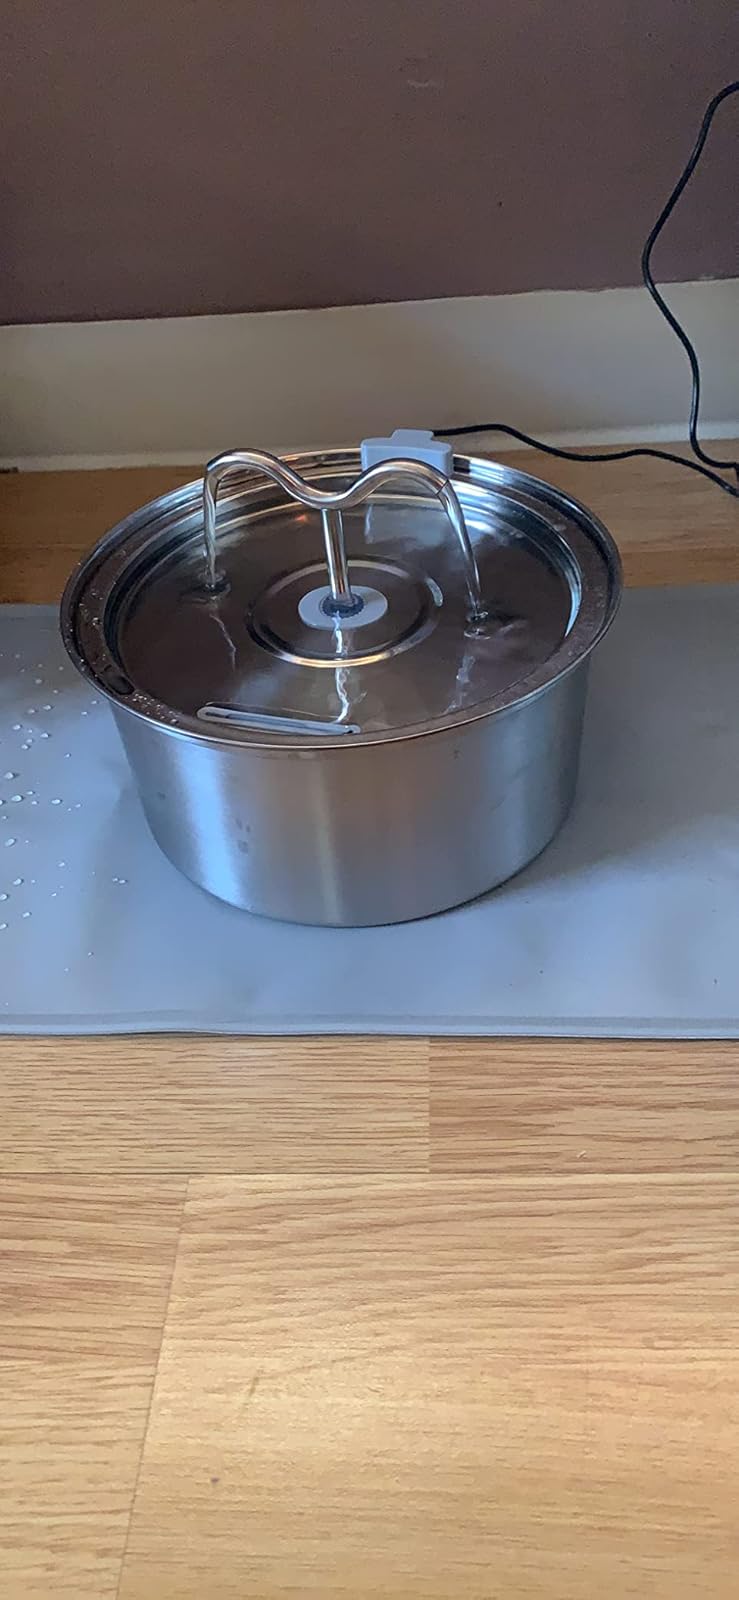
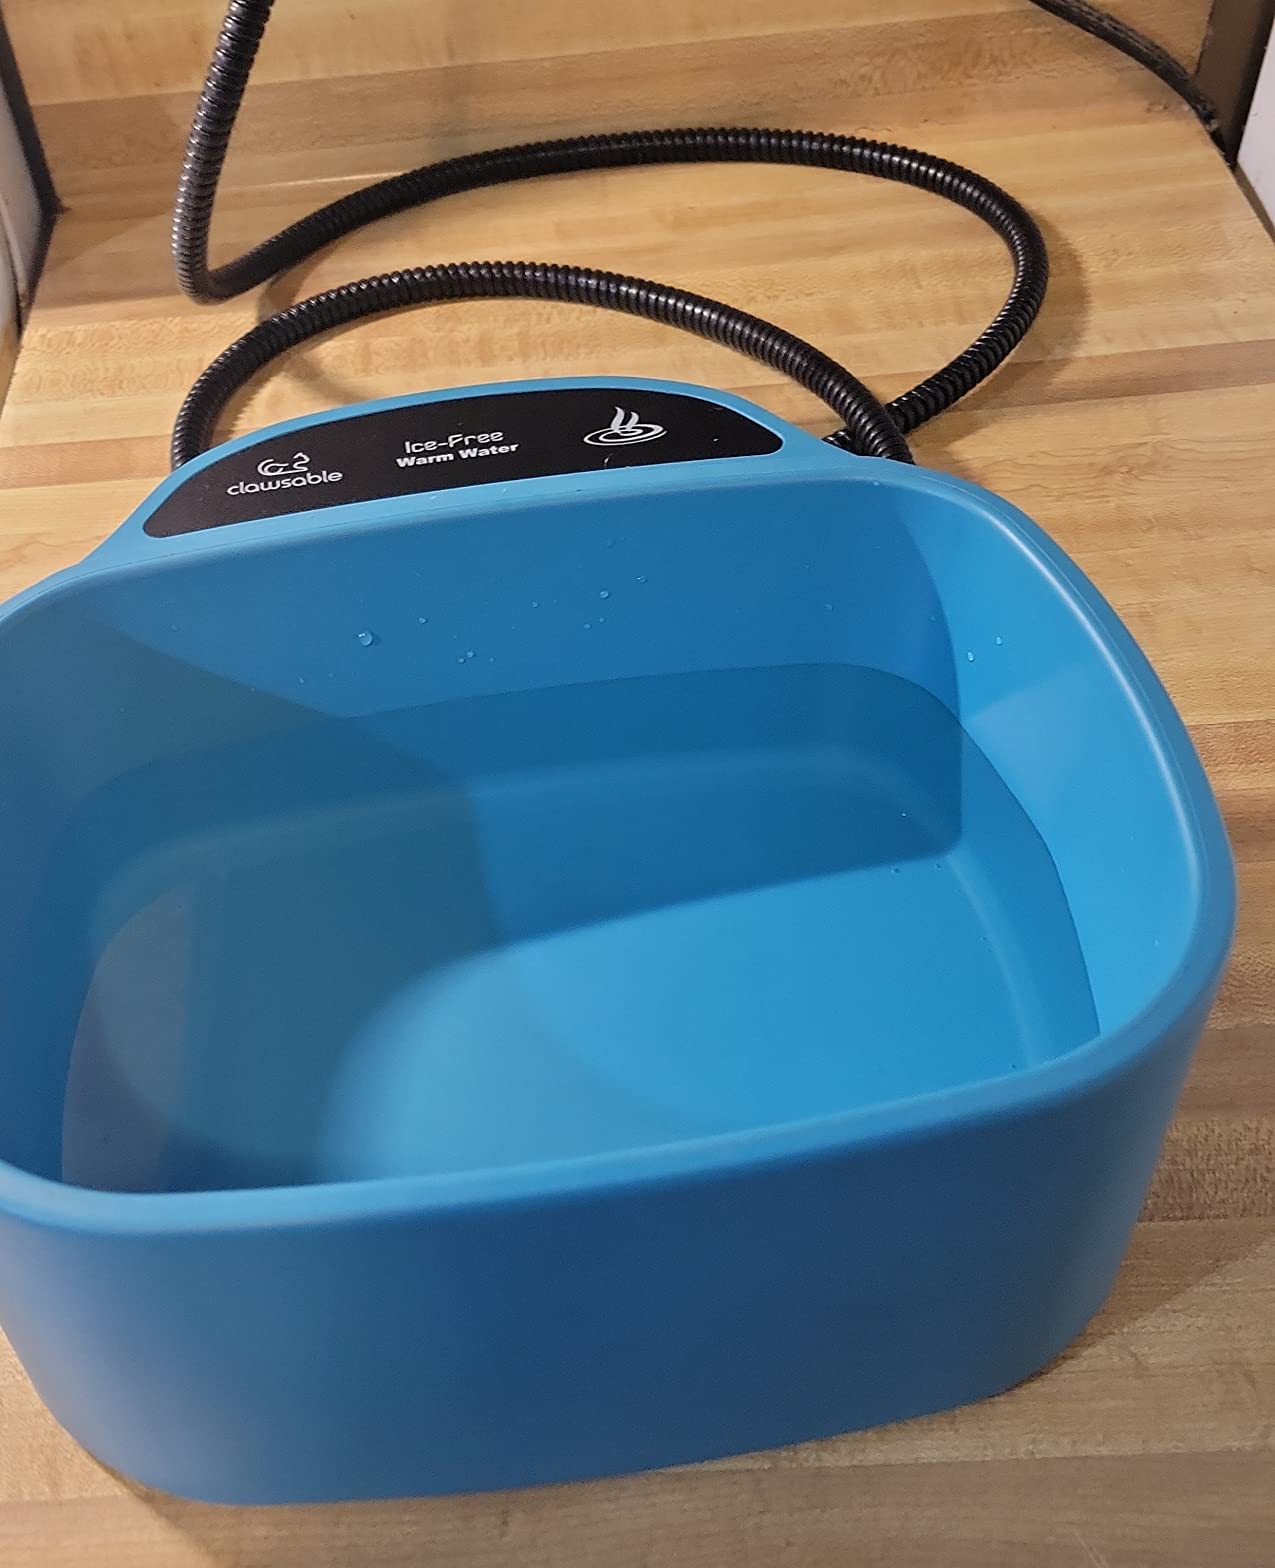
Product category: items_bowl
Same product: no